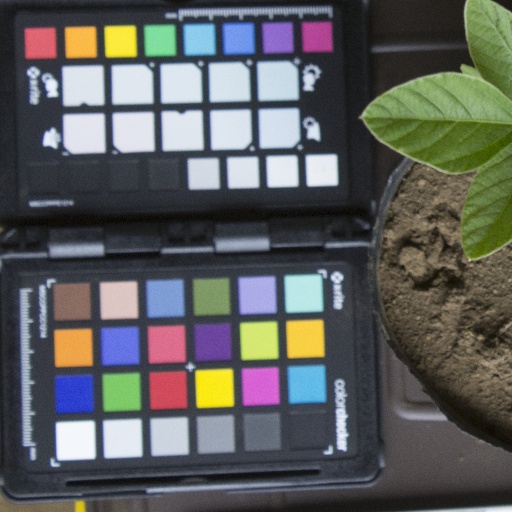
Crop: soybean